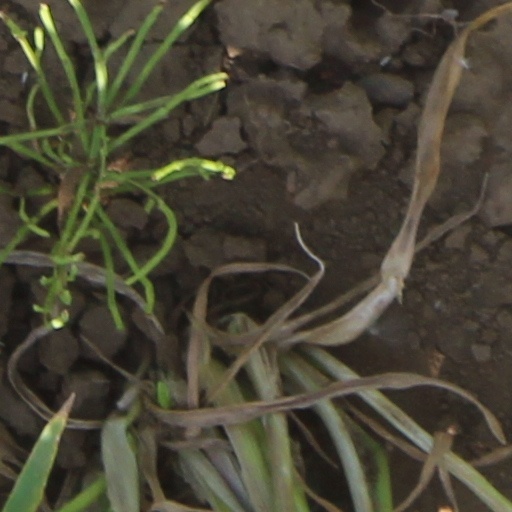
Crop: wheat